Pago Pago, American Samoa

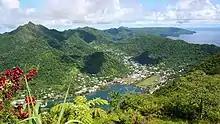
The Mount ʻAlava Trail is the only hiking trail within the Pago Pago unit of the American Samoa National Park.

The village of Pago Pago proper had a 2010 population of 3,656. However, Pago Pago also encompasses neighboring villages. The Greater Pago Pago Area was home to 11,500 residents in 2011. Around 90 percent of American Samoa's population lives around Pago Pago. American Samoa's population grew by 22 percent in the 1990s; nearly all of this growth took place in Pago Pago.